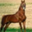
Label: horse